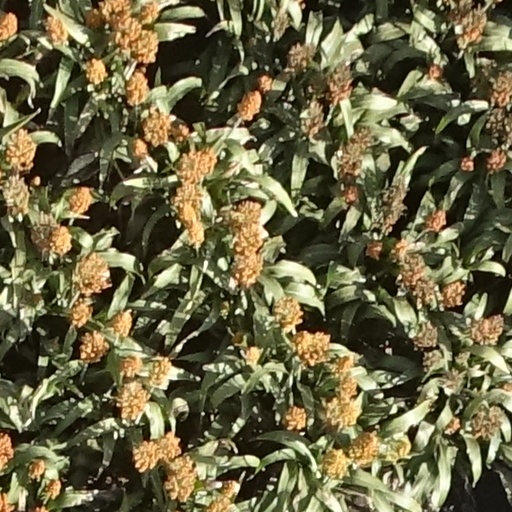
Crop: sorghum